Canadian sovereignty

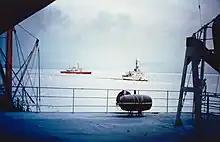
Canadian Coast Guard Ship "John A. Macdonald" escorts the SS "Manhattan" through the Northwest Passage, 1969

The status of the Arctic sea region is in dispute. While Canada (since 1925), Denmark, Russia, and Norway all regard parts of the Arctic seas as "national waters" or "internal waters", the United States and most European Union countries officially regard the whole region, including the Northwest Passage, as international waters. The Canadian government considers the Northwest Passage to be Canadian Internal Waters.